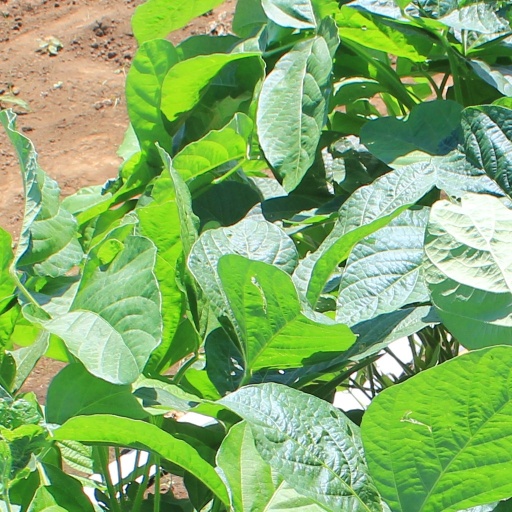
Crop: soybean